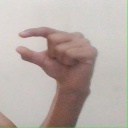
अक्षर: ग